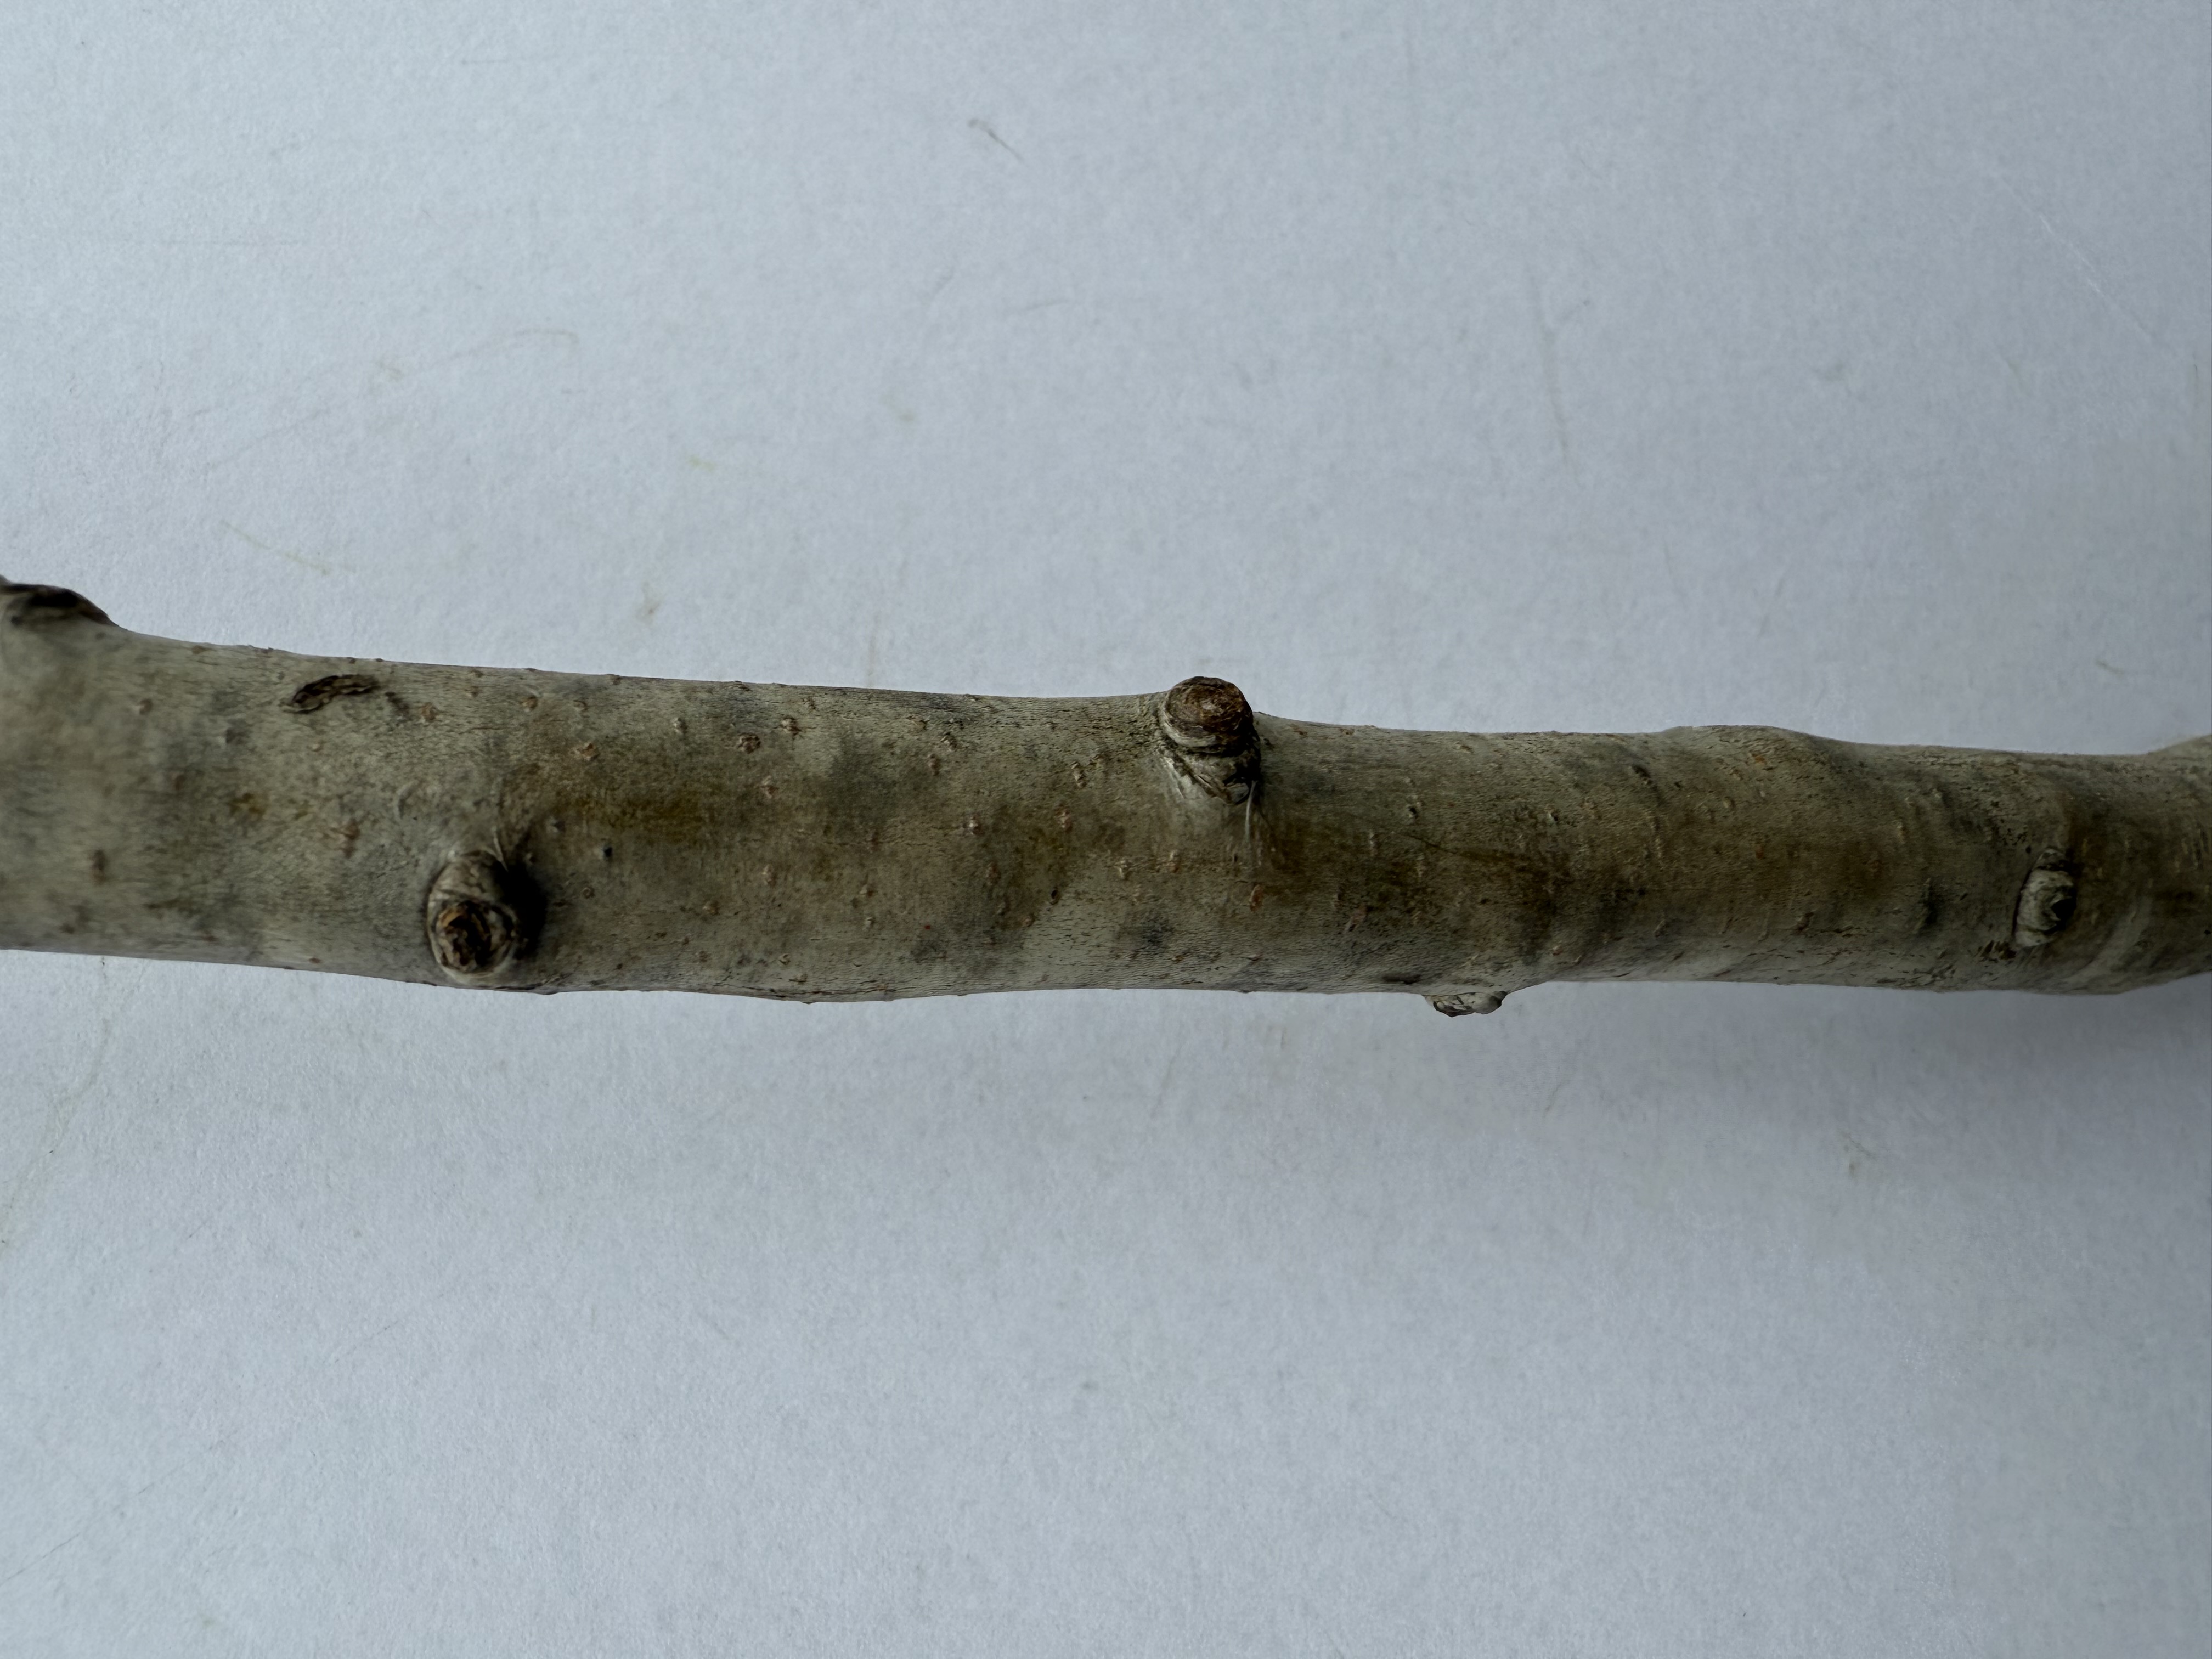
Variety: Santa Maria Pear